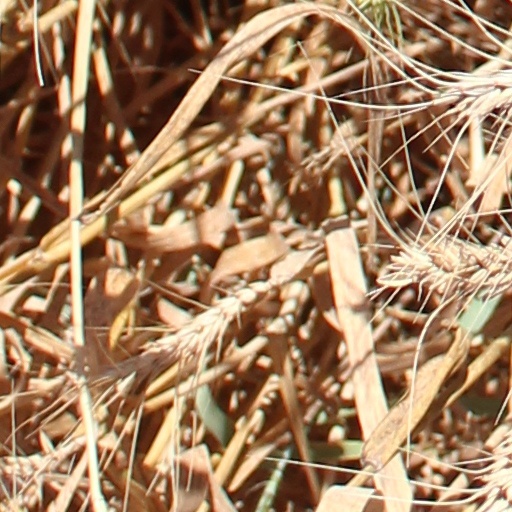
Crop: wheat